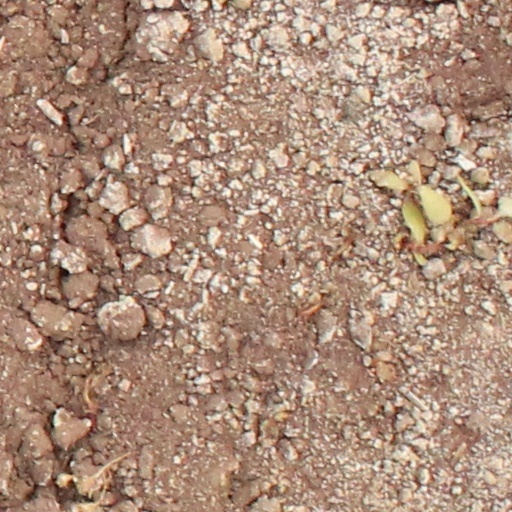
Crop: wheat